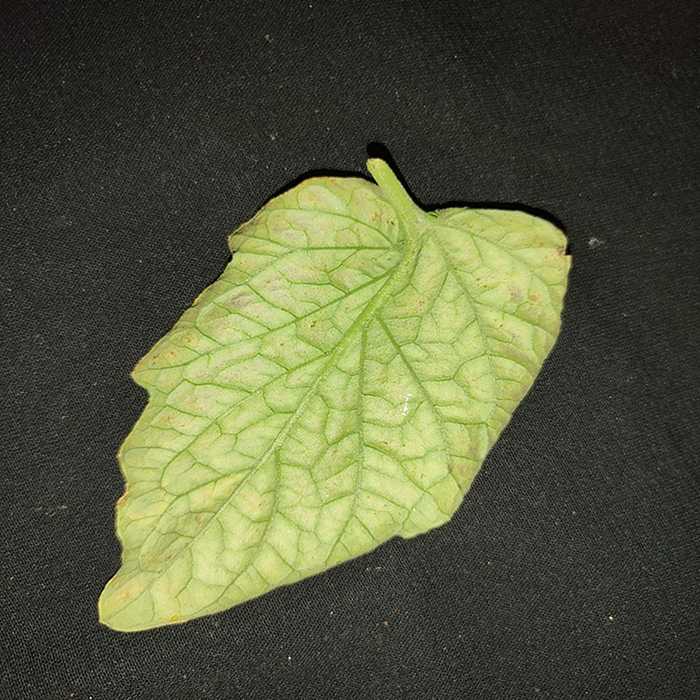
Plant: Tomato
Label: Tomato spotted wilt